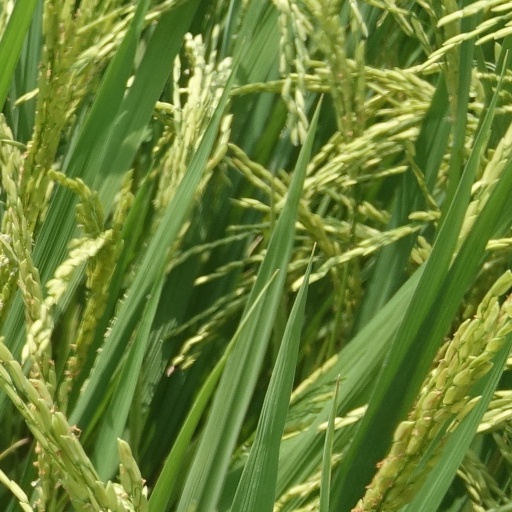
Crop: rice